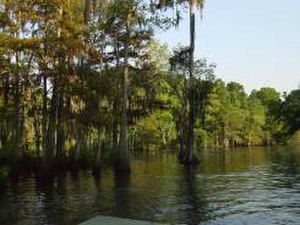
Sabine River
Sabine i Orange, Texas.
The Sabine River er en 821 km lang flod som starter i det østlige Texas, og løber ud i Sabine Lake og videre ud i den Mexicanske Golf ved grænsen mellem Louisiana og Texas. I de nedre dele af flodløbet løber den gennem fyrreskov, og deretter gjennom bayou-områder. Afvandingsområdet er på 25 268 km². Flodsystemet har store nedbørsmængder, og floden er derfor den vandrigeste i Texas, selv om den langt fra er den længste. Frem til 1848 var den grænseflod mellem USA og Mexico. Navnet Sabinas kommer av det spanske ord for cypres, og refererer til sumpcypresserne der vokser langs floden.